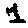
Label: 1